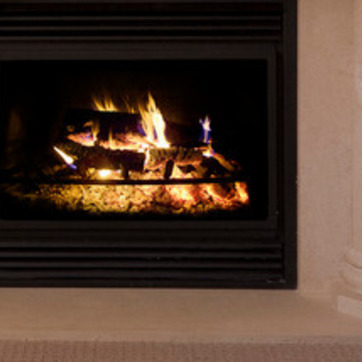
Material: other